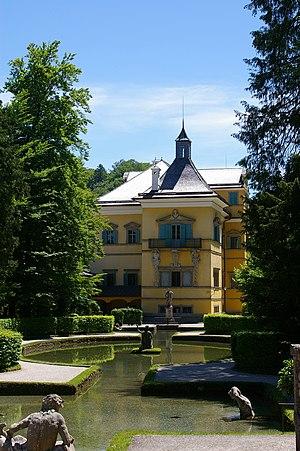
Autriche, Salzbourg, Château d'Hellbrunn